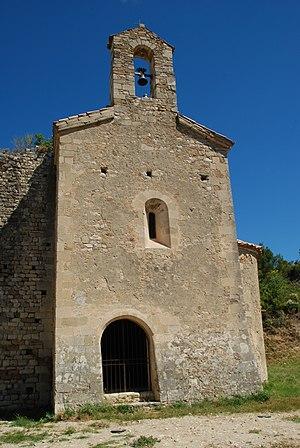
France - Chapelle Saint-Cosme et Saint-Damien de Gigondas
La chapelle Saint-Cosme et Saint-Damien est une chapelle romane située au pied des dentelles de Montmirail à Gigondas dans le département français de Vaucluse et la région Provence-Alpes-Côte d'Azur.